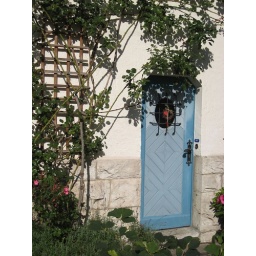
I spotted this charming door on a house a couple of blocks from our hotel in Weimar.